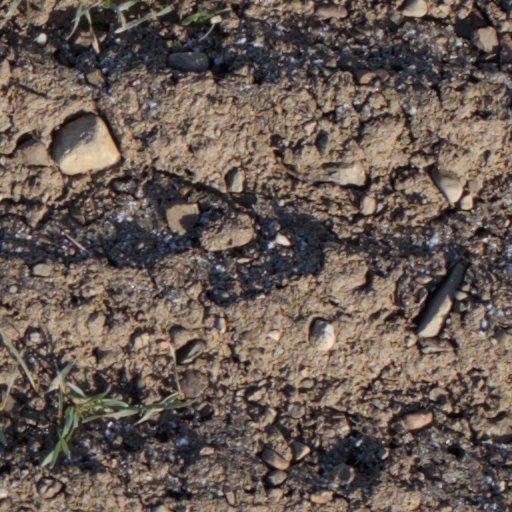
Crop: wheat